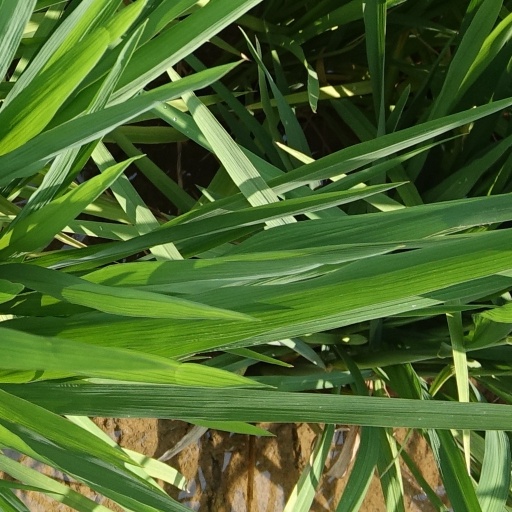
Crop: rice